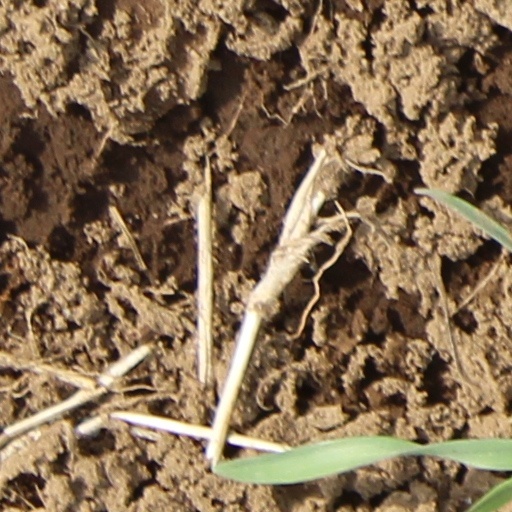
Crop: wheat